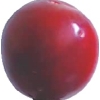
Label: cherry_wax_red